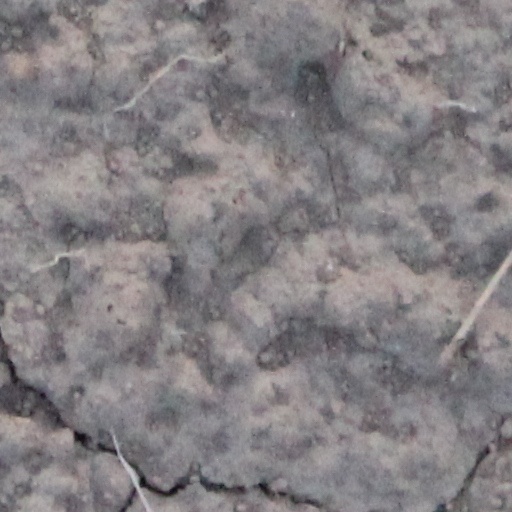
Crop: wheat